Daun, Germany

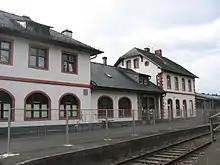
Former railway station building on the "" in Daun

Near Daun are the Heinrich Hertz Barracks, which house, among other units: